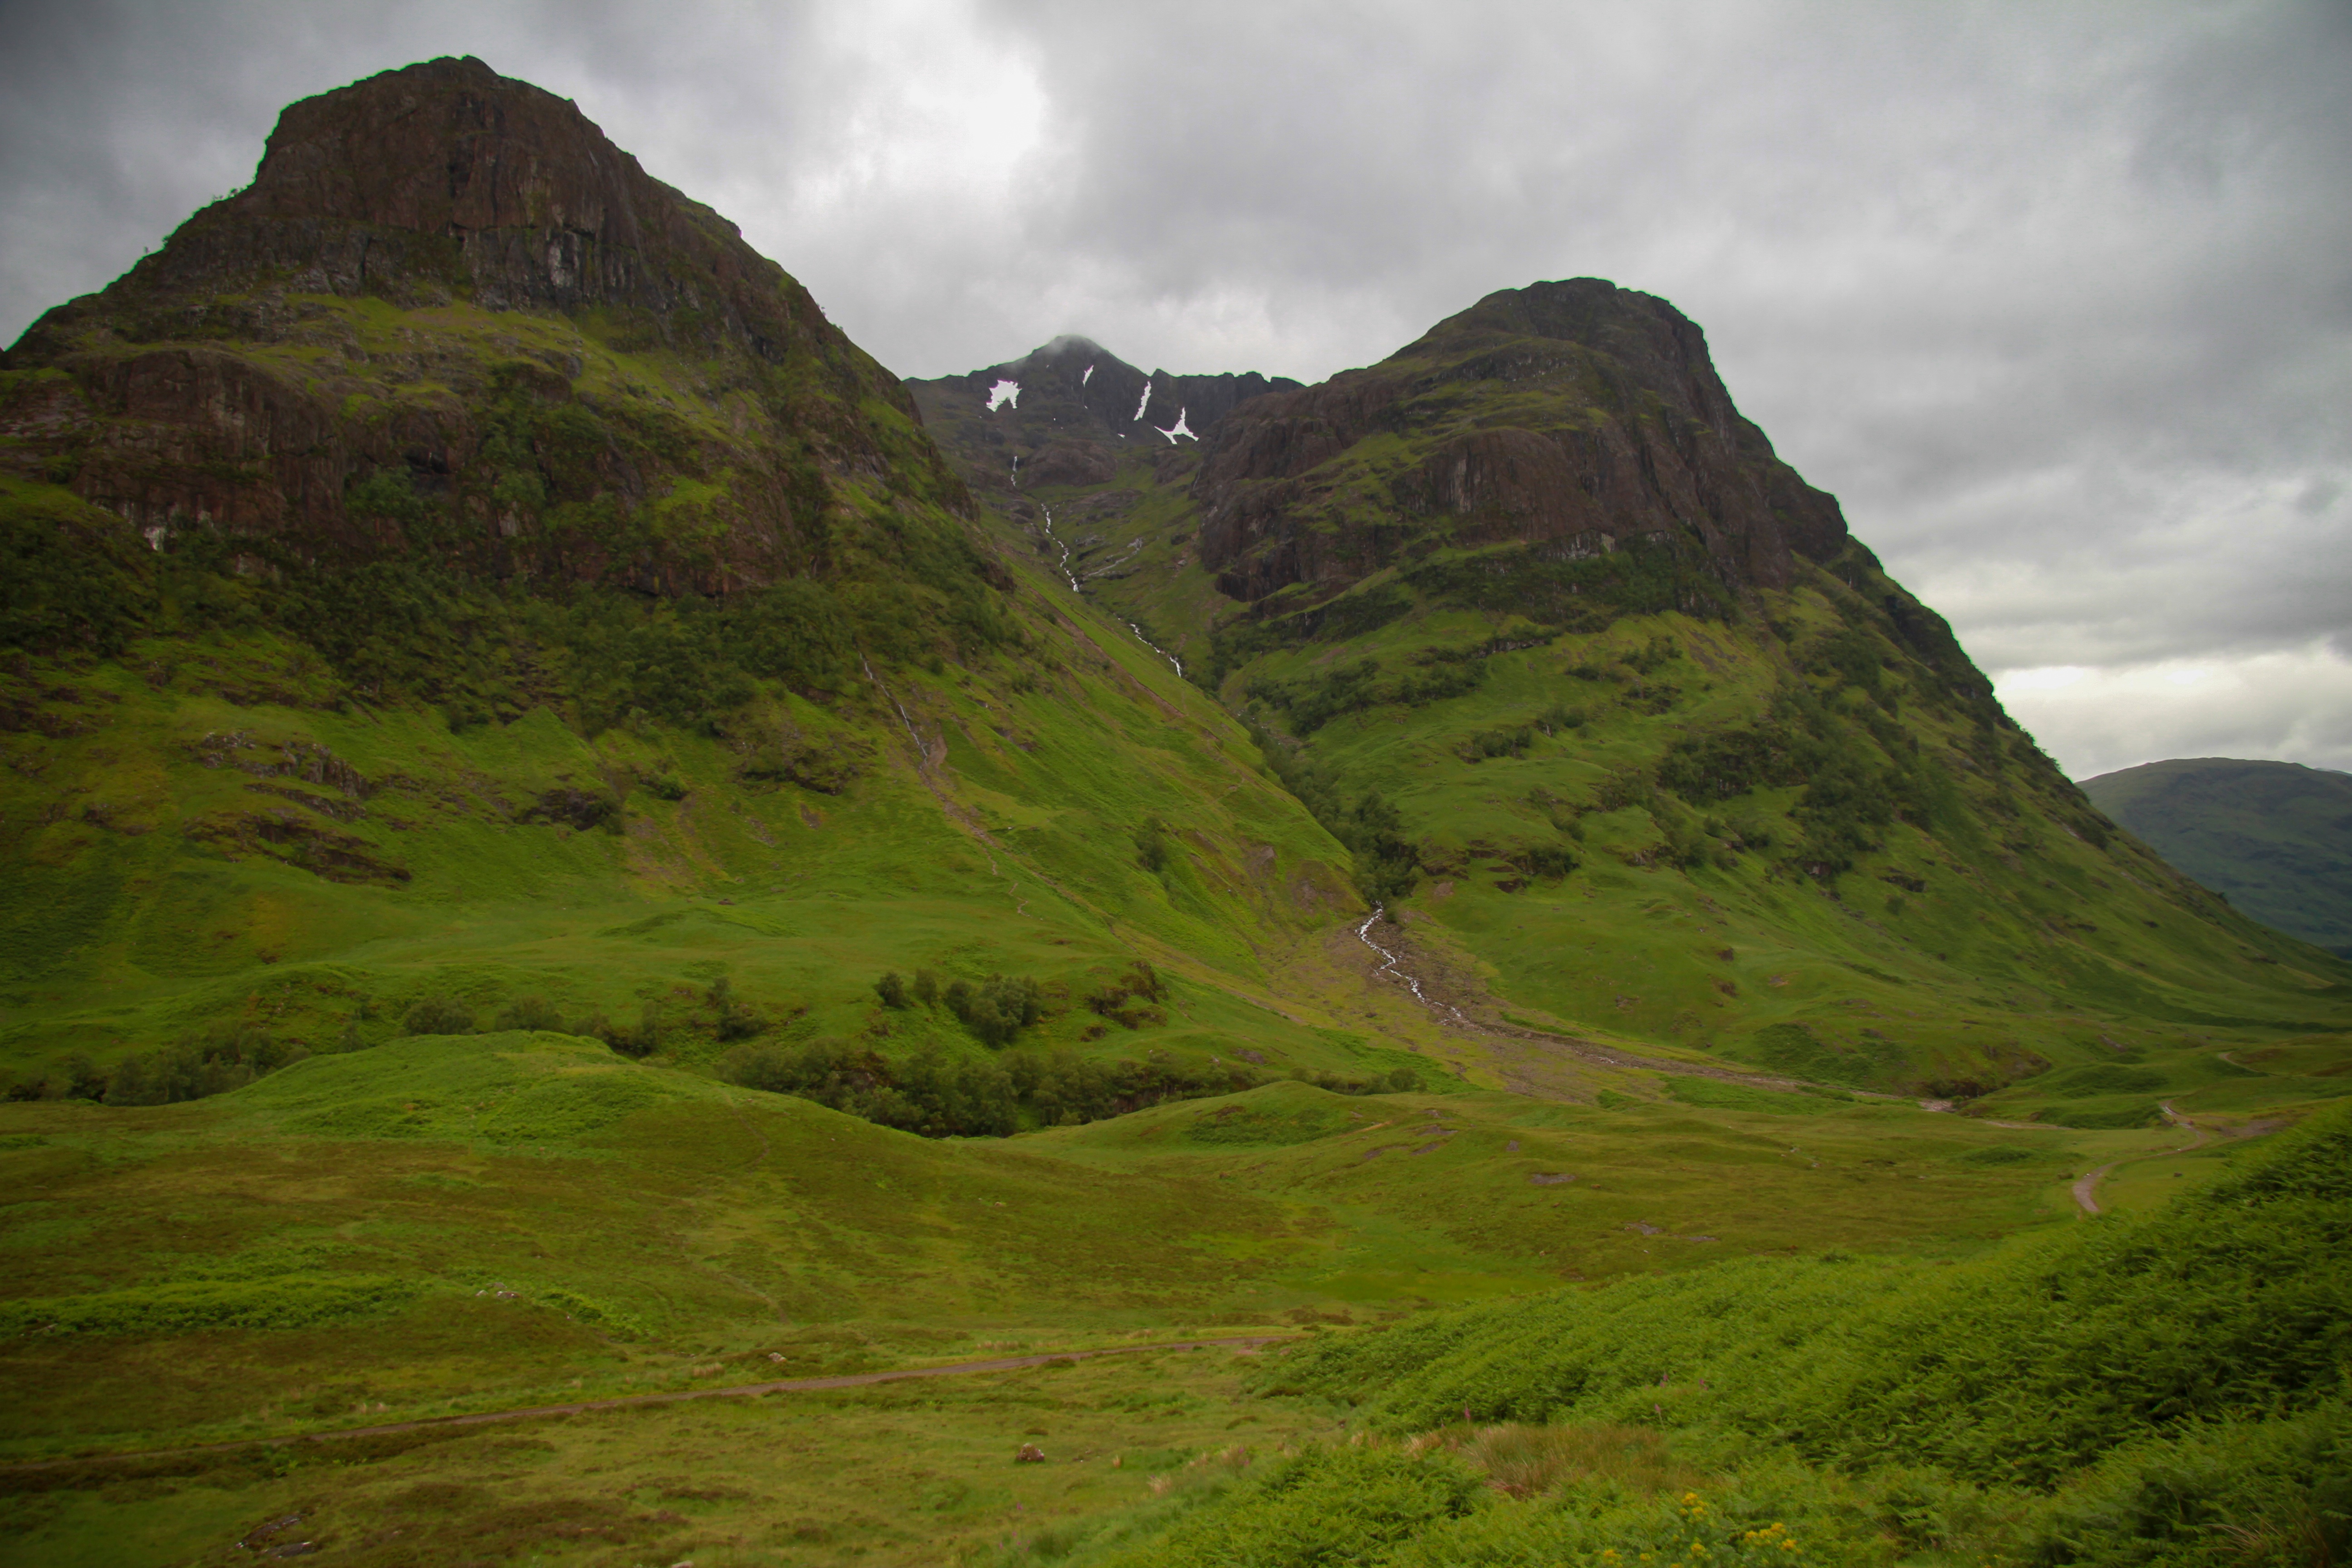
landscape, nature, wilderness, mountain, cloud, meadow, hill, lake, valley, mountain range, green, pasture, fjord, highland, terrain, ridge, alps, grassland, plateau, fell, loch, rural area, landform, tarn, lake district, mountain pass, geographical feature, atmospheric phenomenon, mountainous landforms